United States Post Office (Larchmont, New York)

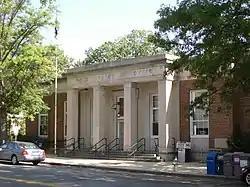
U.S. Post Office, July 2010

The United States Post Office building in Larchmont, New York was constructed in 1937 as part of a program started in 1853 by the Office of the Supervising Architect of the United States Treasury Department. It is in the Colonial Revival style, which was the most popular style for post offices built in New York after World War I. This post office was listed on the National Register of Historic Places as part of a Multiple Property Submission. Approximately 80 buildings within the Multiple Property Submission fit into this style.